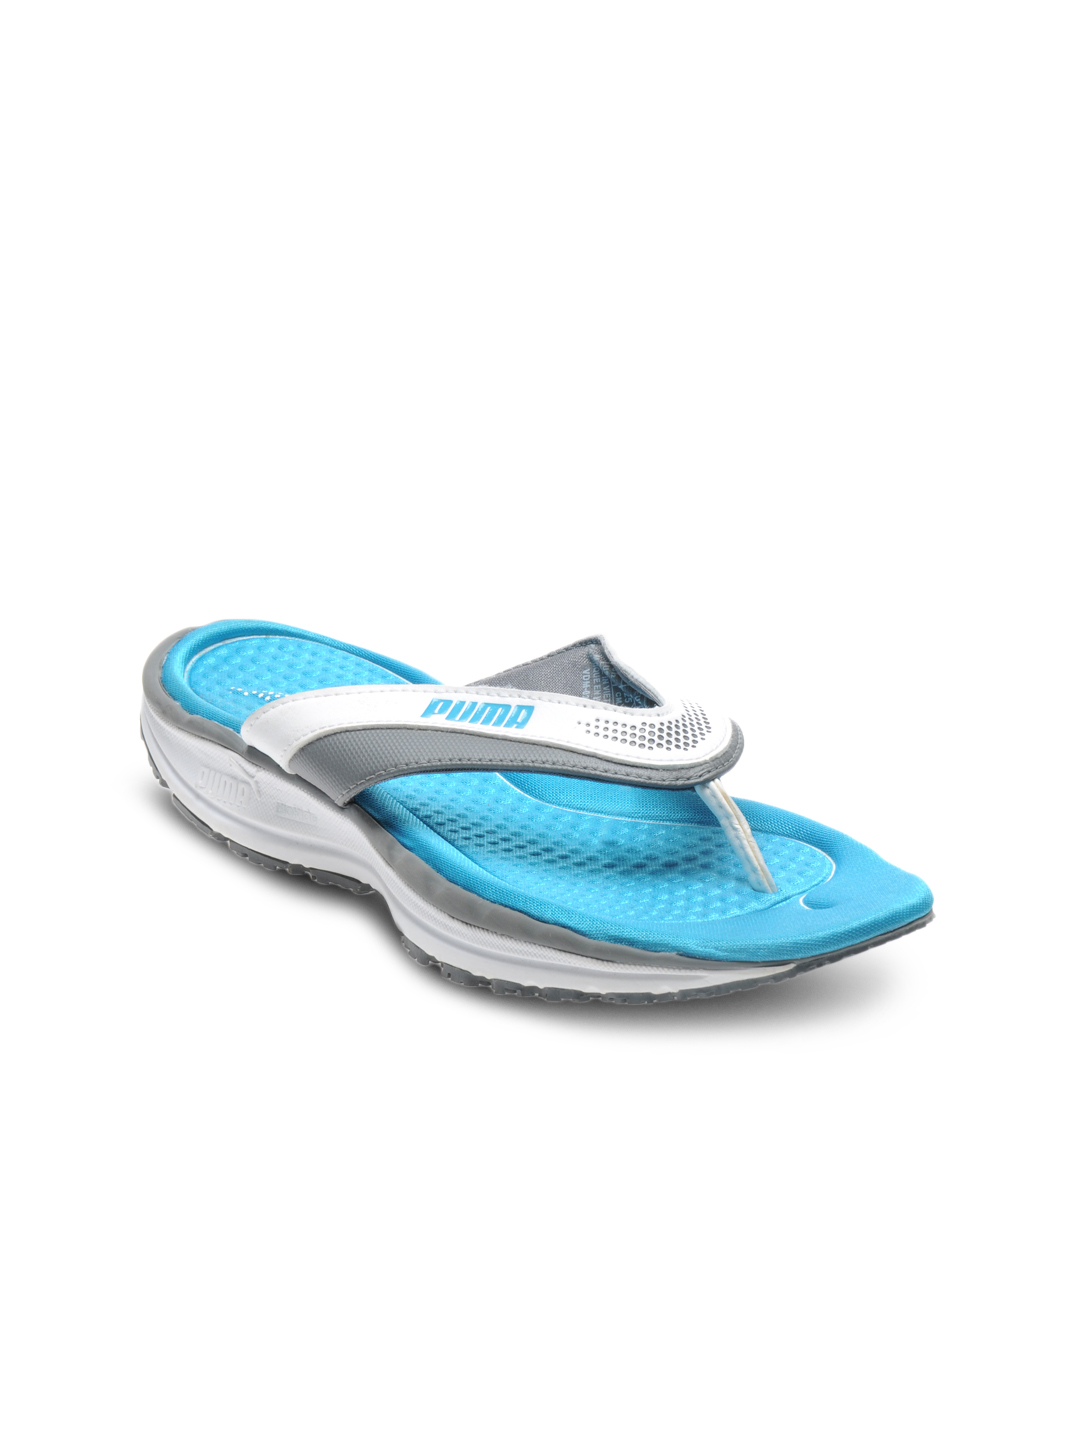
Puma Women Blue Body Train Flip Flops
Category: Footwear / Flip Flops / Flip Flops
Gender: Women
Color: Blue
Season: Summer 2012
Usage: Casual